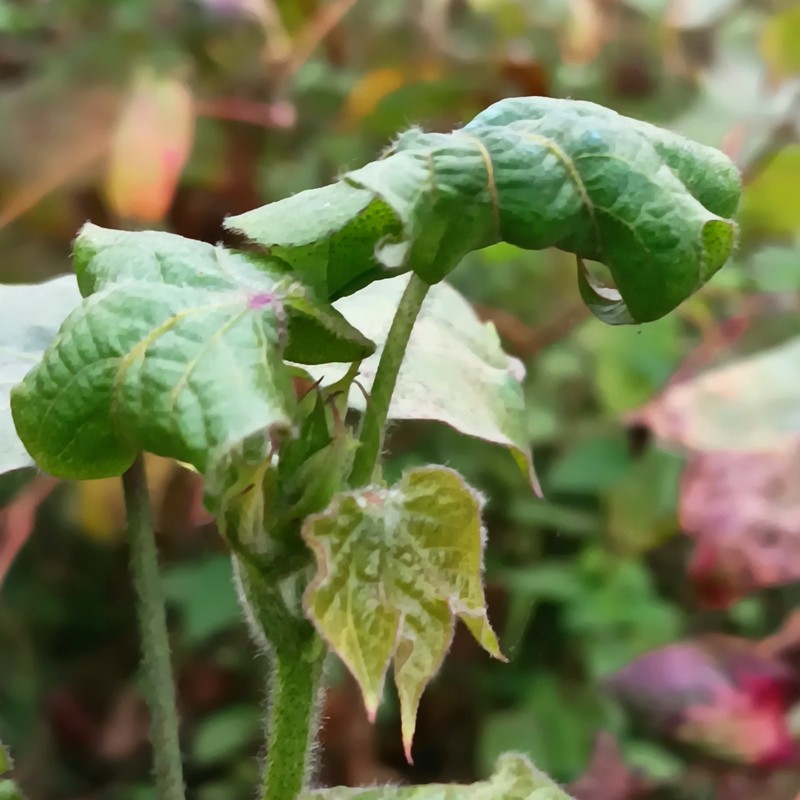
Label: Curl Virus